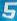
Number: 5